SS Yongala

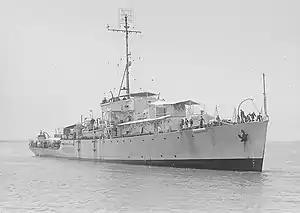

In June 1947, the survey vessel investigated the location using echo sounding and anti-submarine equipment. She found a shoal about long, at a depth of about , surrounded by water deep, and concluded that it could be the wreck of a steamship.